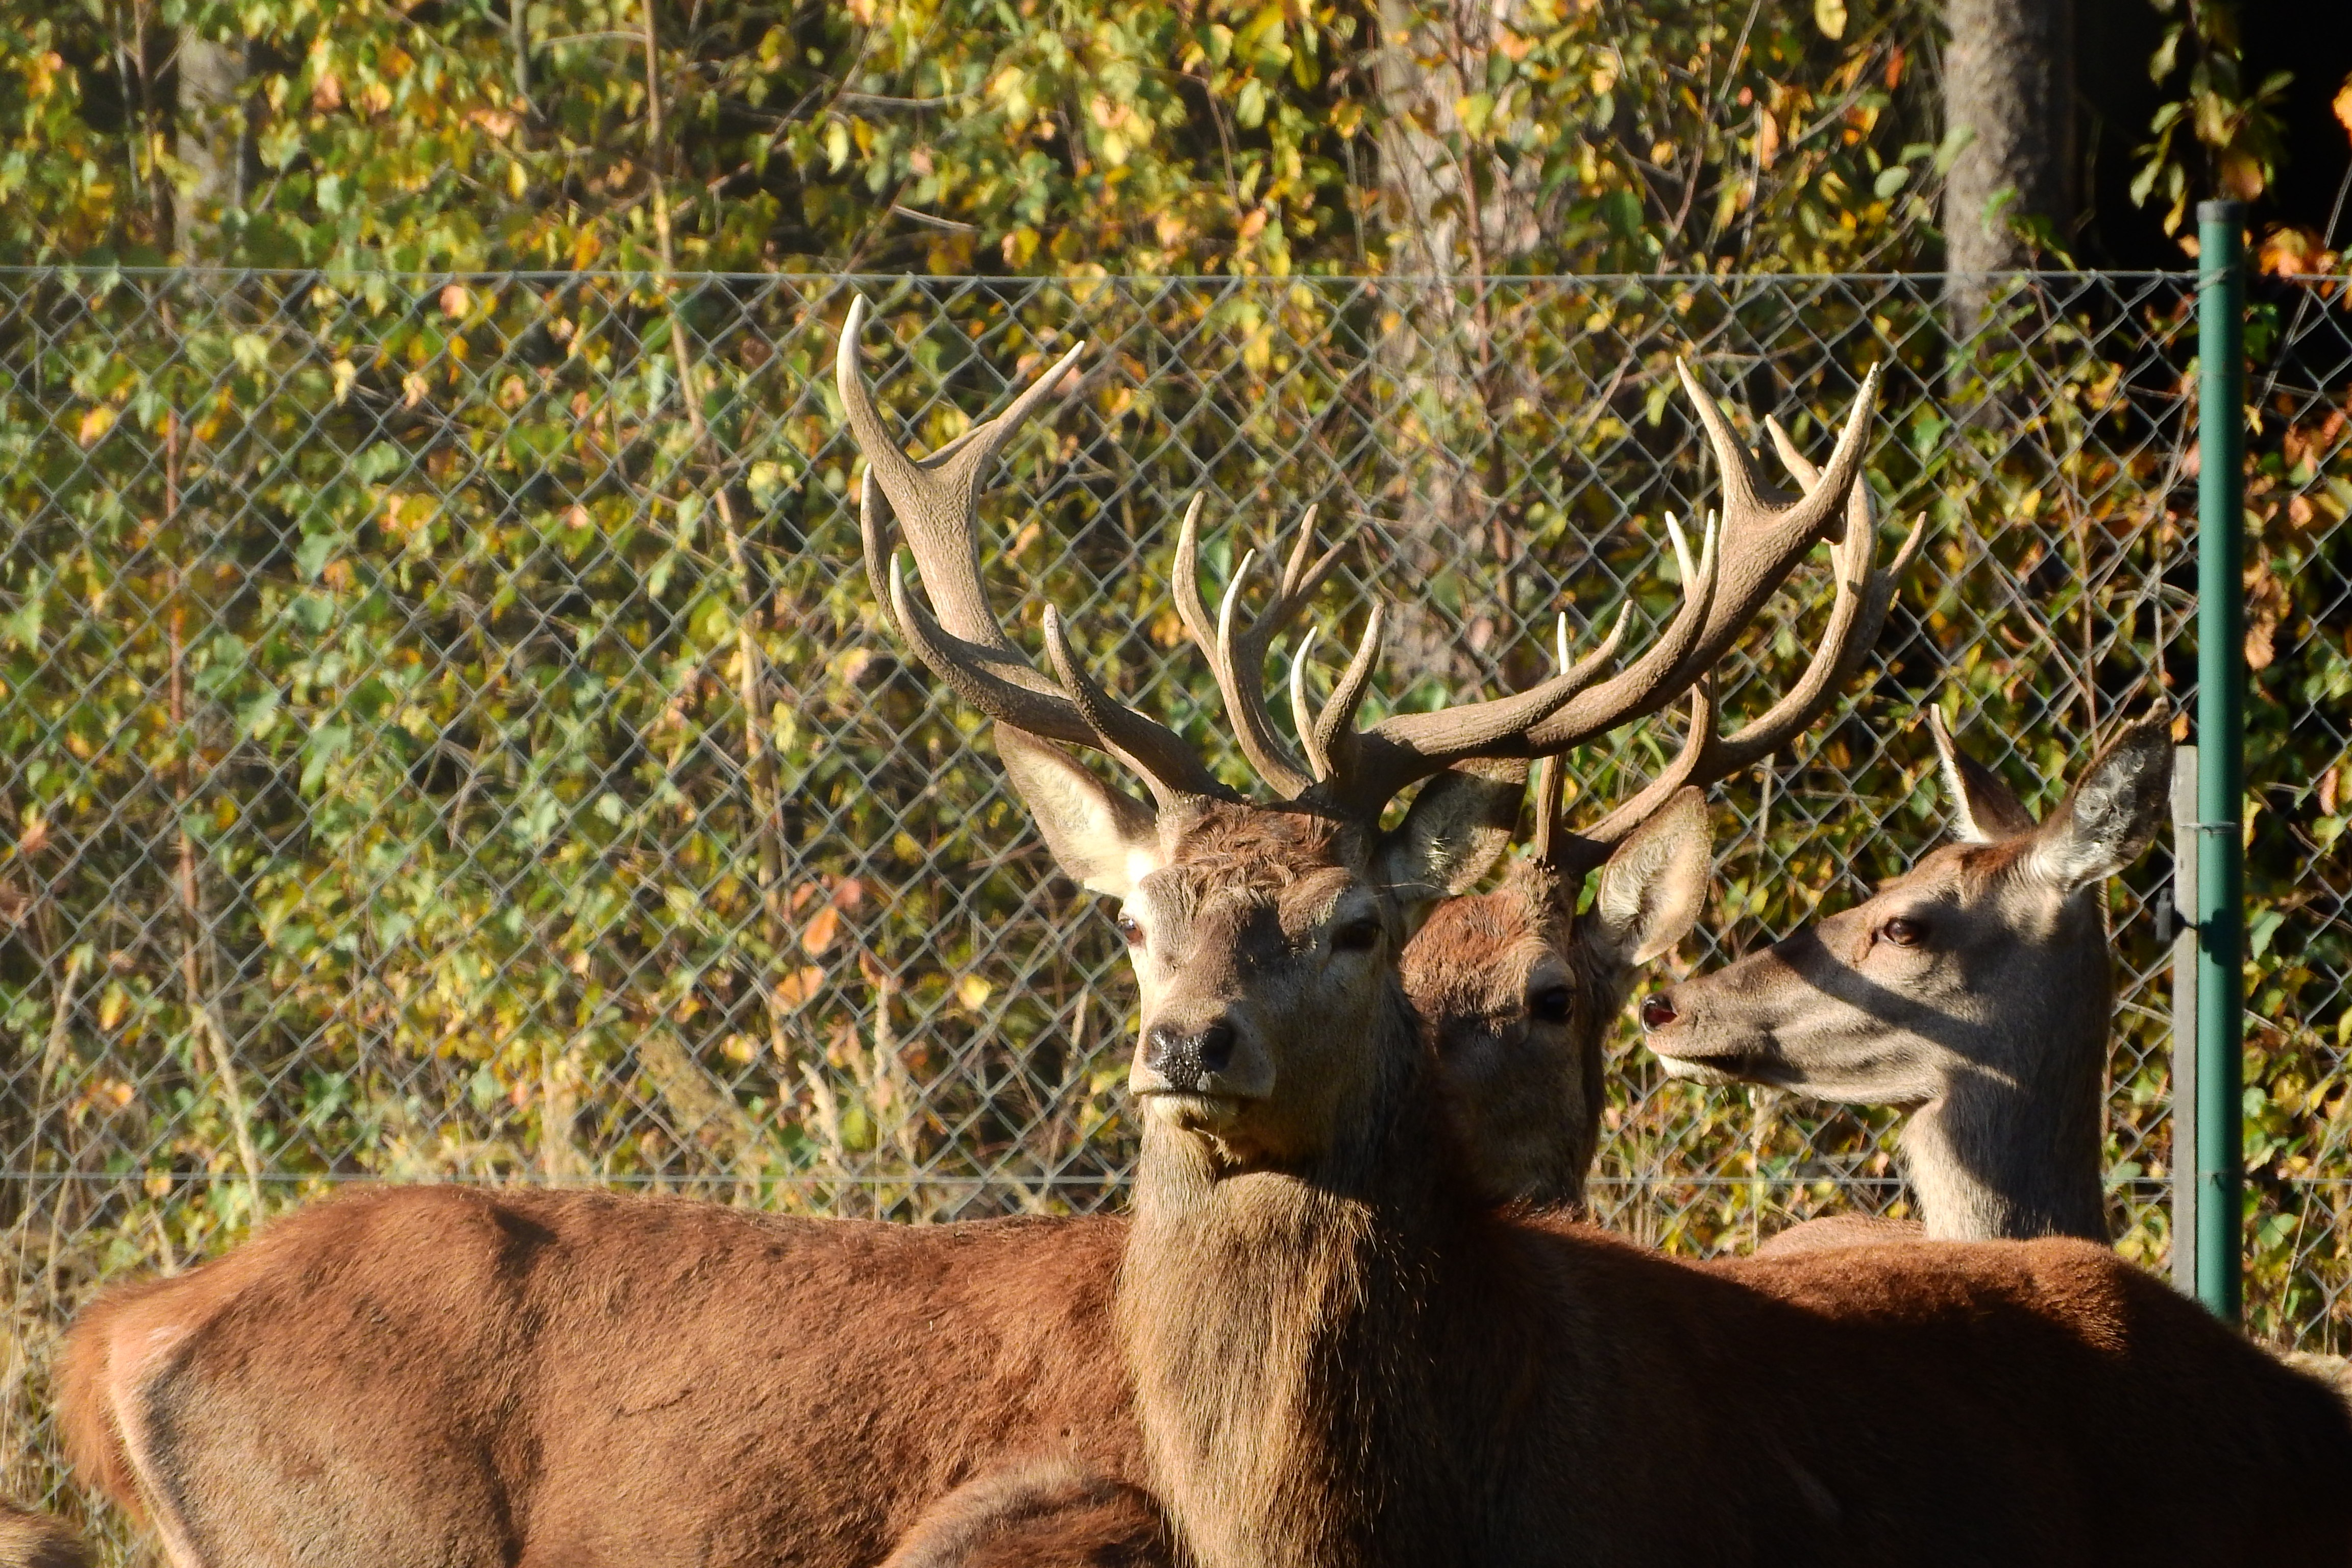
wildlife, deer, park, mammal, fauna, hart, antlers, elk, white tailed deer